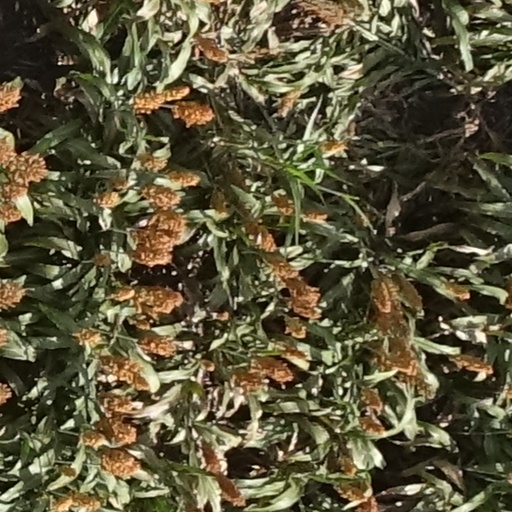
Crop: sorghum